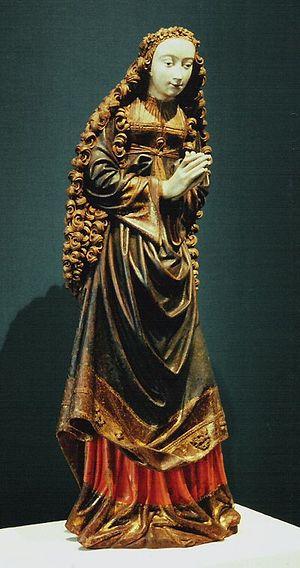
Heinrich Douvermann né probablement vers 1480 à Dinslaken et mort probablement en 1543 à Kalkar est un sculpteur sur bois allemand et figure parmi les artistes les plus significatifs de la région du Bas-Rhin de son époque.